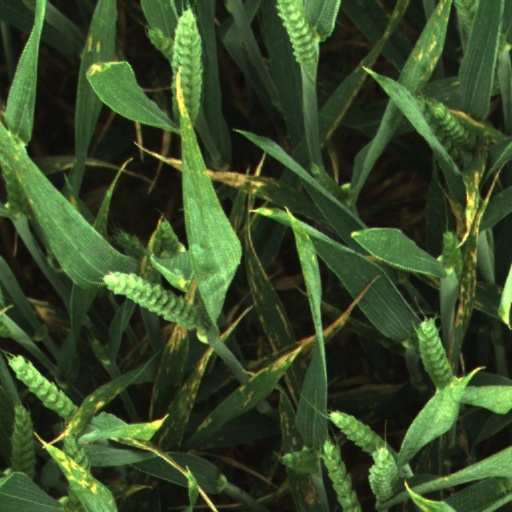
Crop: wheat